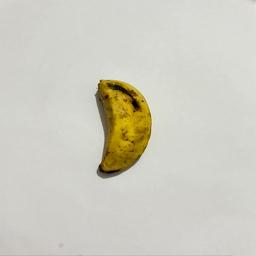
Banana variety: Sabri Kola